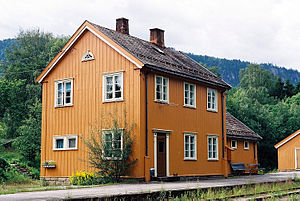
Veggli Station
Veggli Station var en jernbanestation på Numedalsbanen, der lå ved byområdet Veggli i Rollag kommune i Norge.